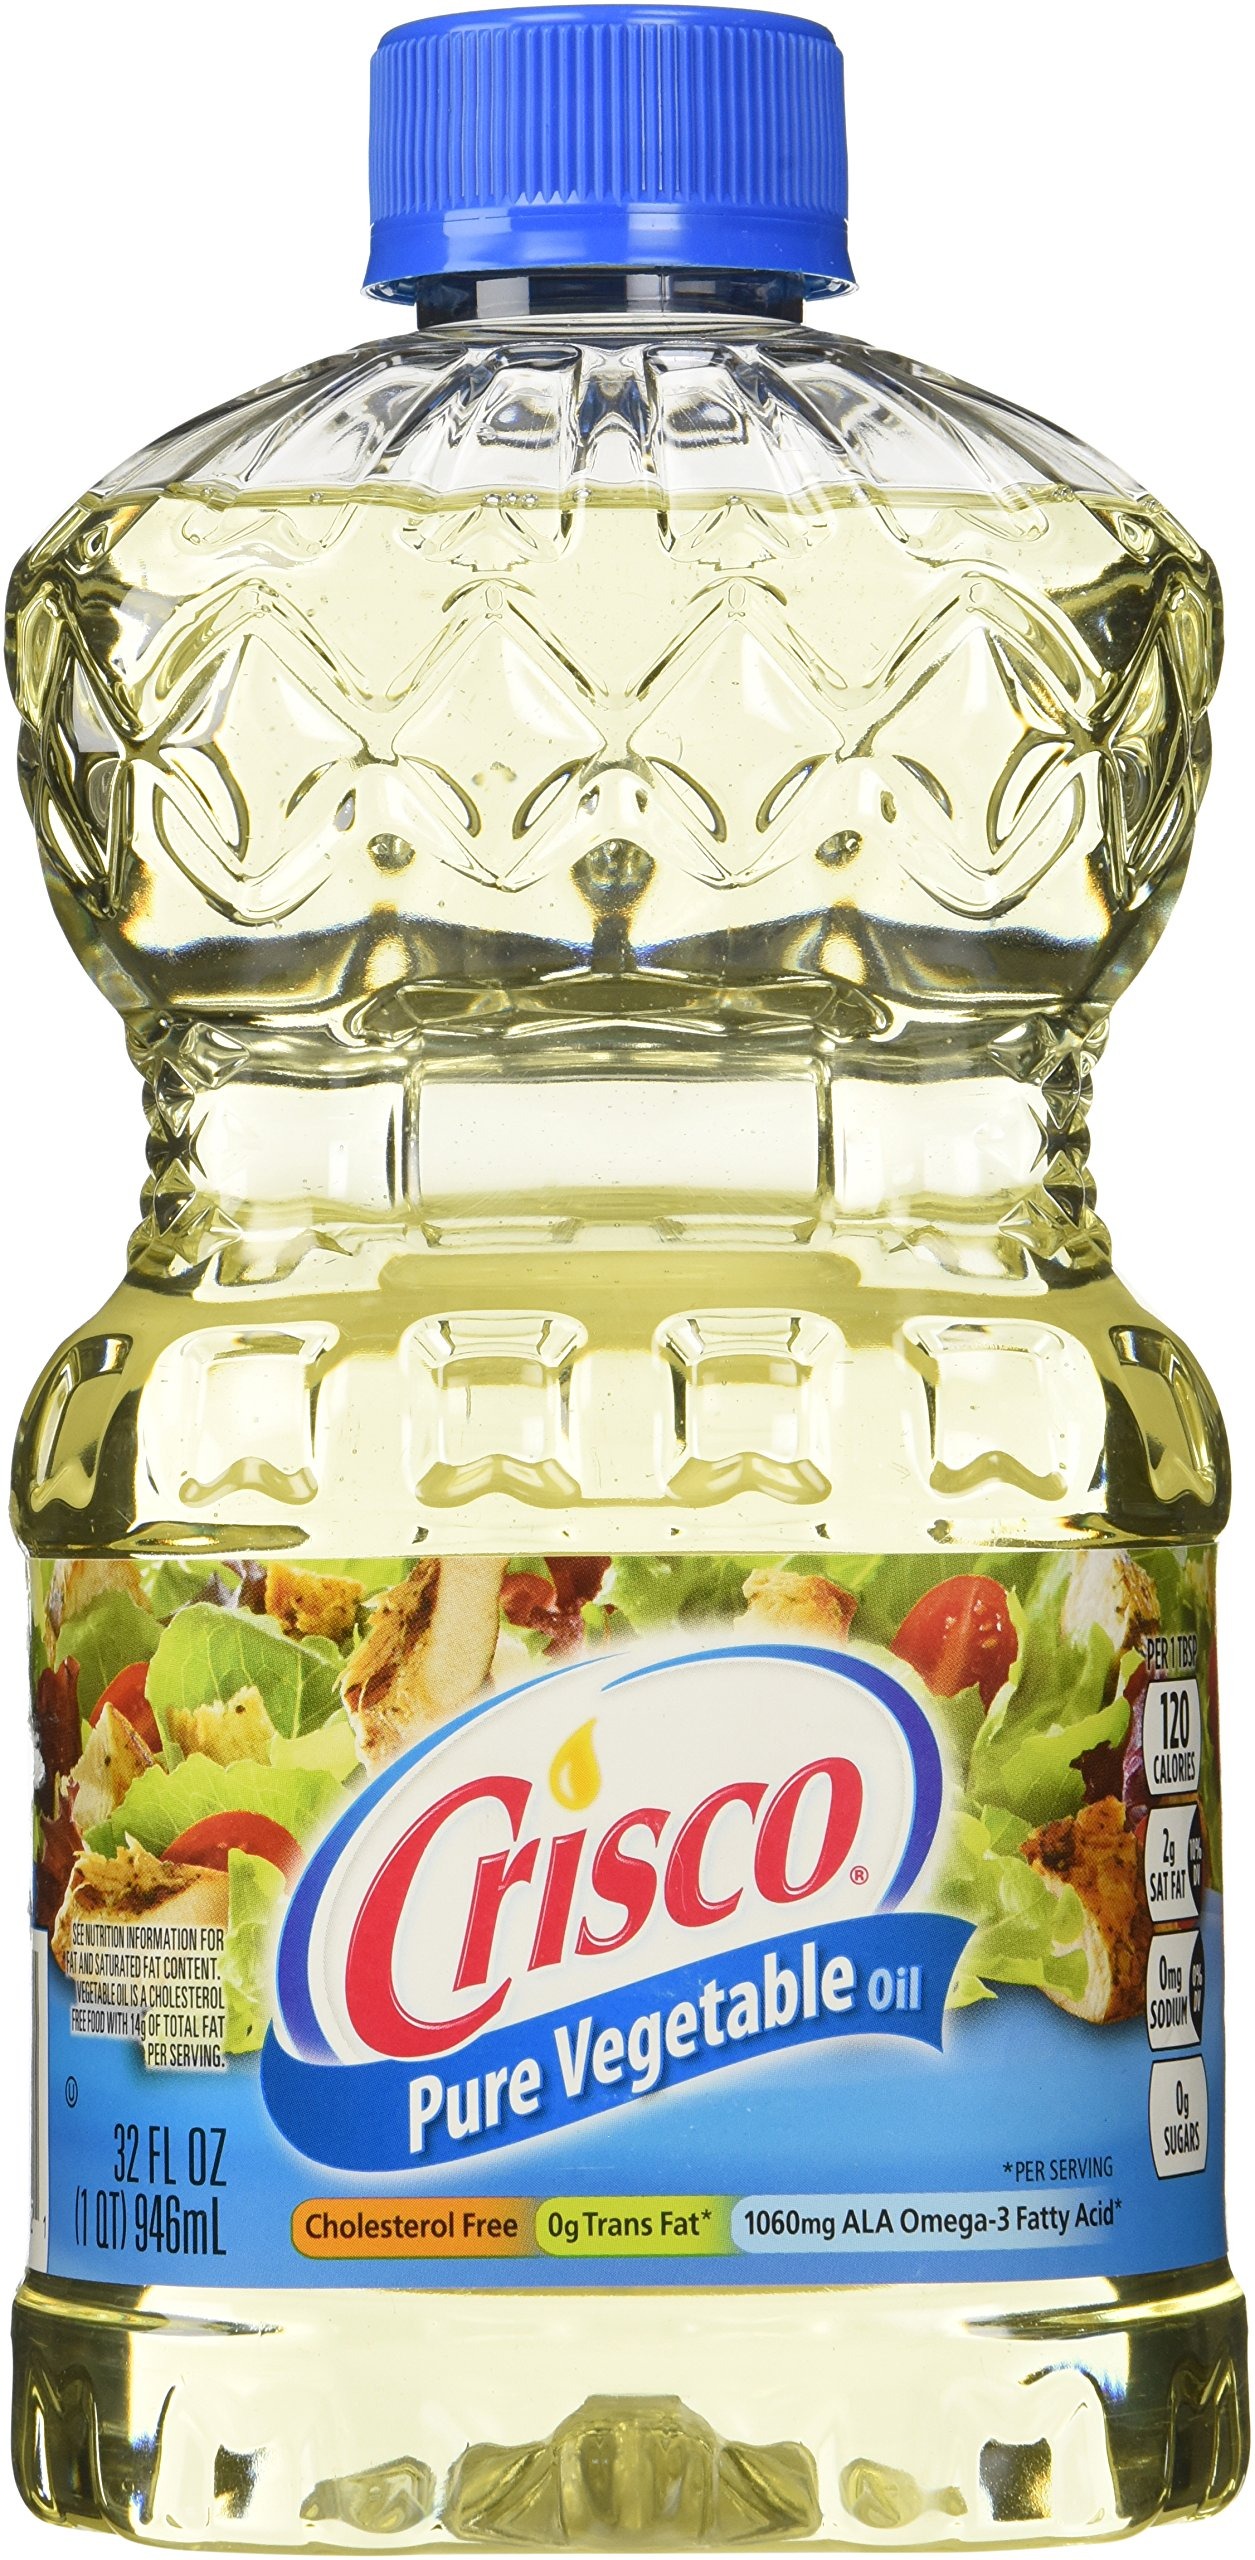
Item Name: Crisco Pure Vegetable Oil, 32 Fl Oz
Bullet Point: Cholesterol Free
Product Description: Vegetable Oils
Value: 32.0
Unit: Fl Oz

Price: 5.49